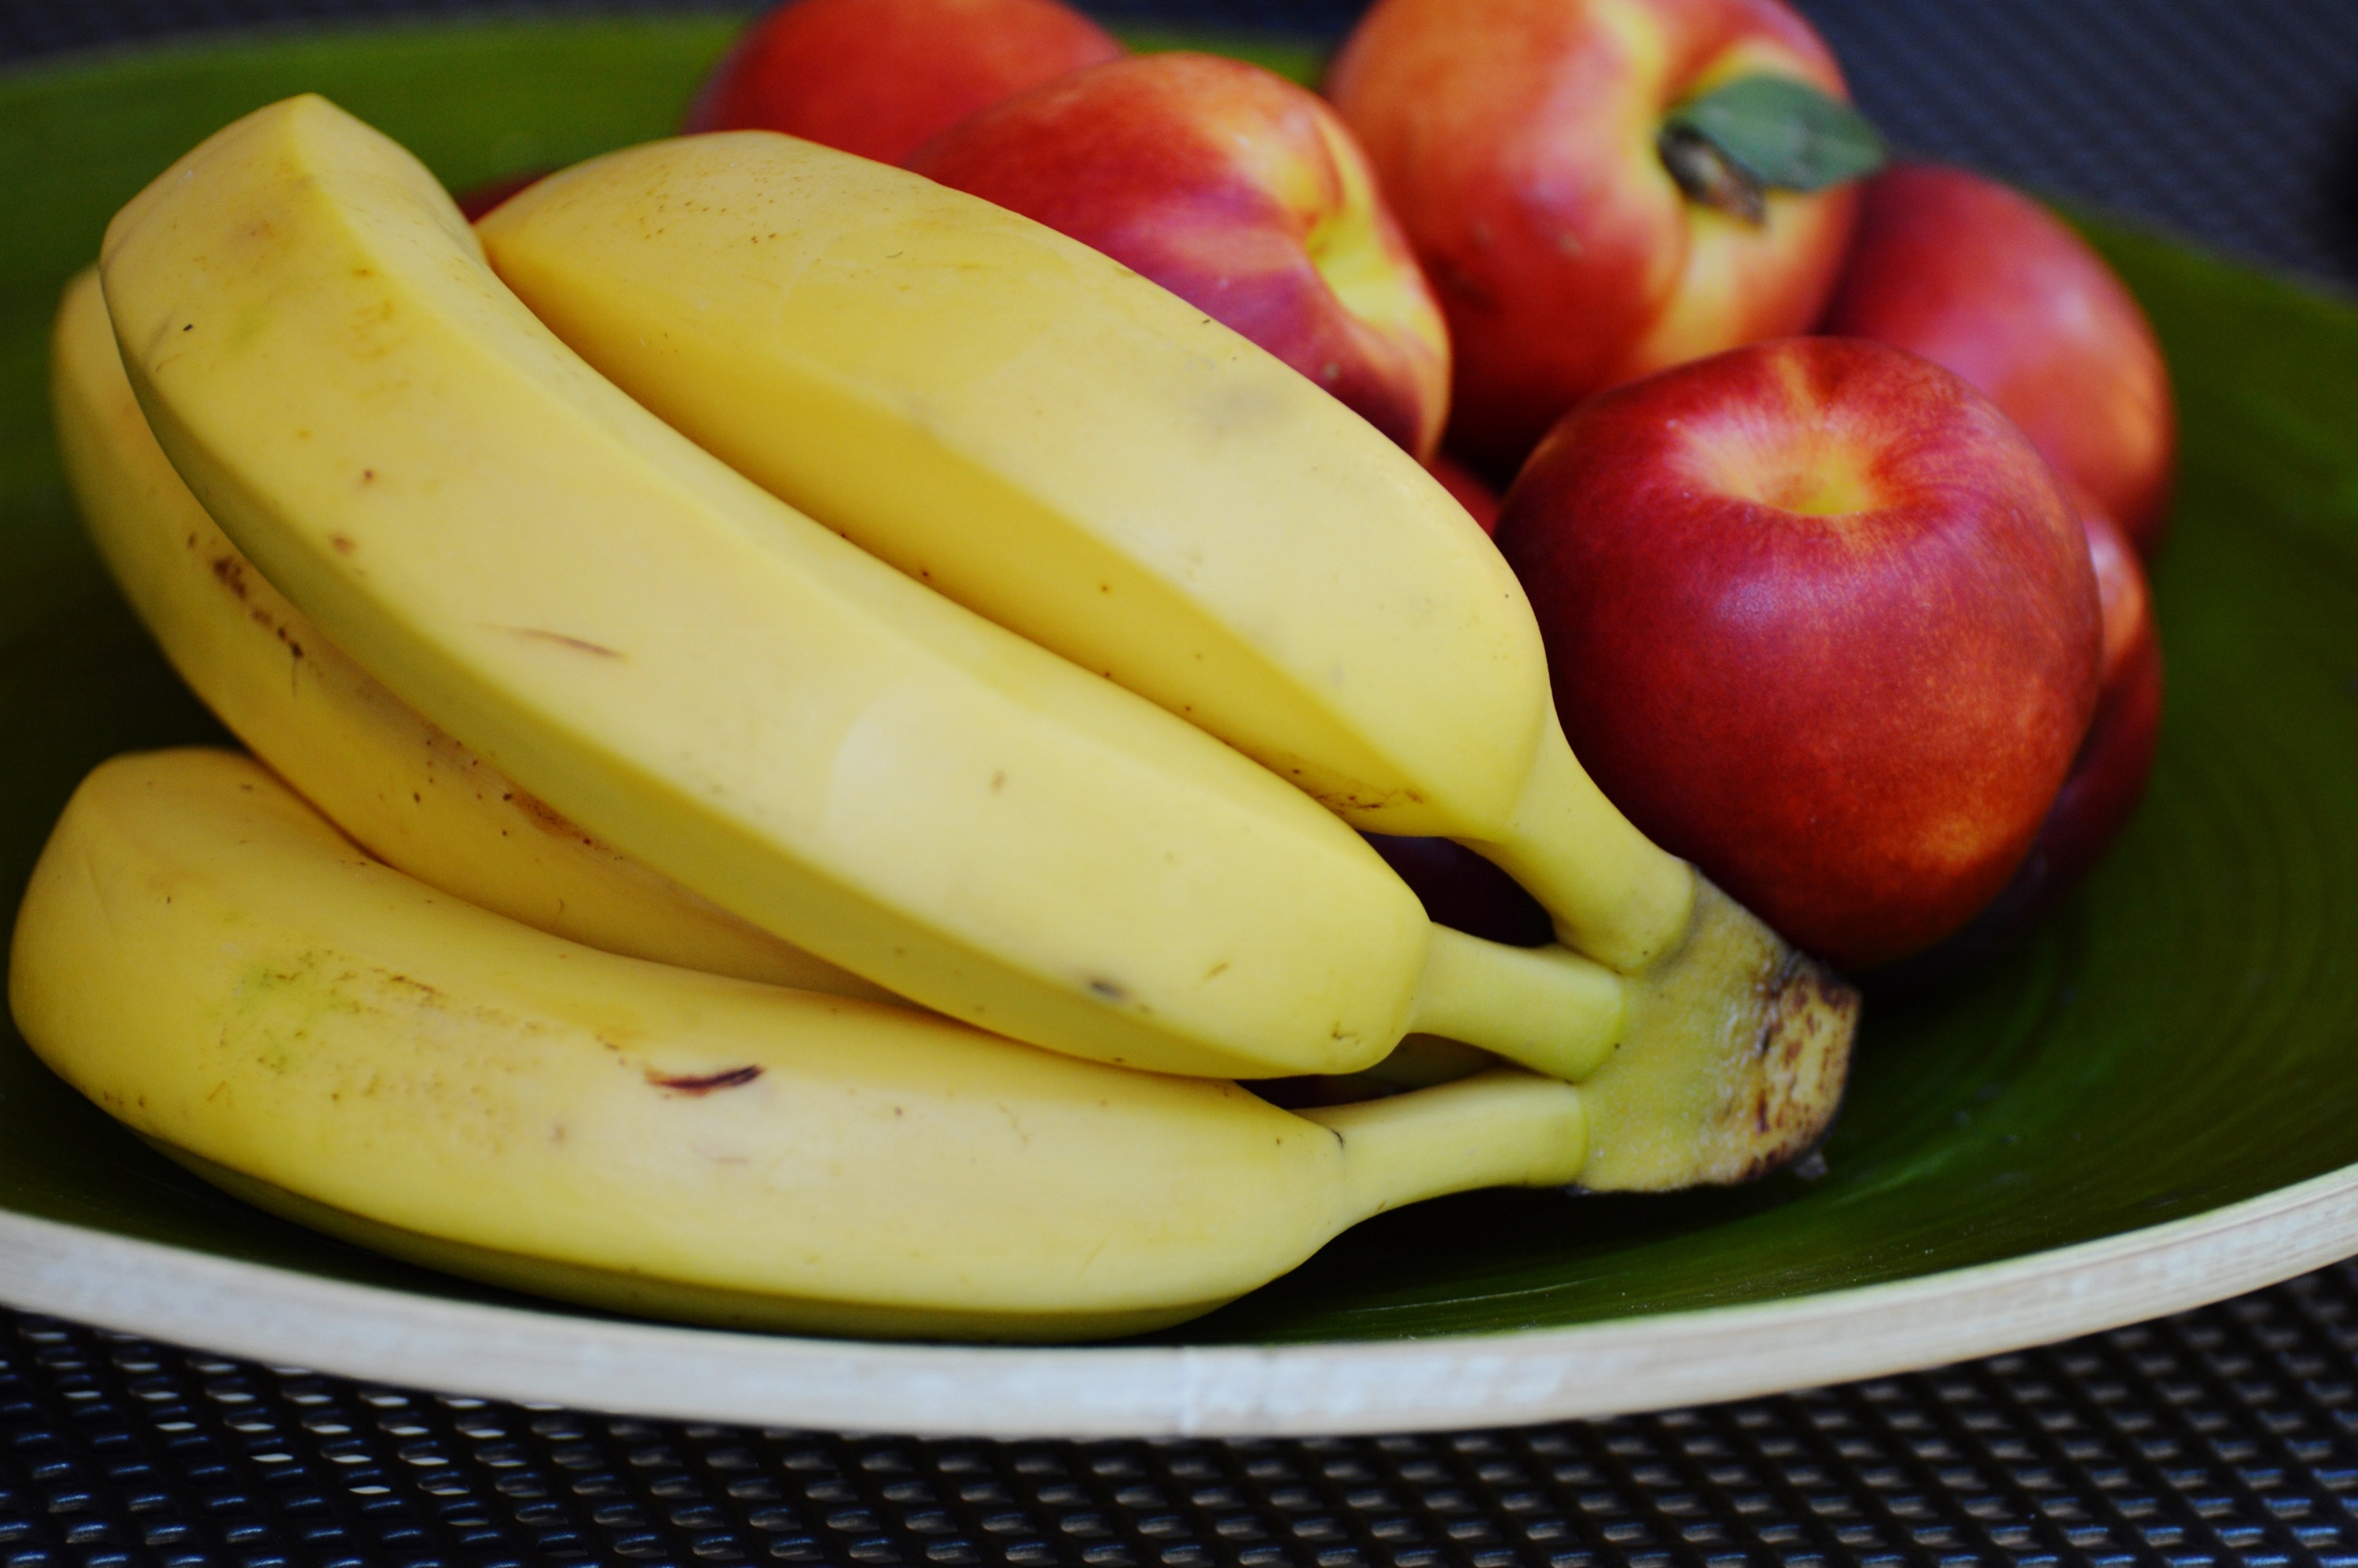
apple, plant, fruit, food, produce, vegetable, banana, juicy, healthy, delicious, bananas, fruits, nectarines, flowering plant, land plant, banana family, cooking plantain